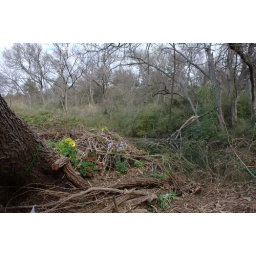
VET's piece which appears to be a native flower garden planted in a decaying tree trunk.